Question: What is silver and round on the floor?
Tambaya: Menene azurfa kuma zagayayye a ƙasa?
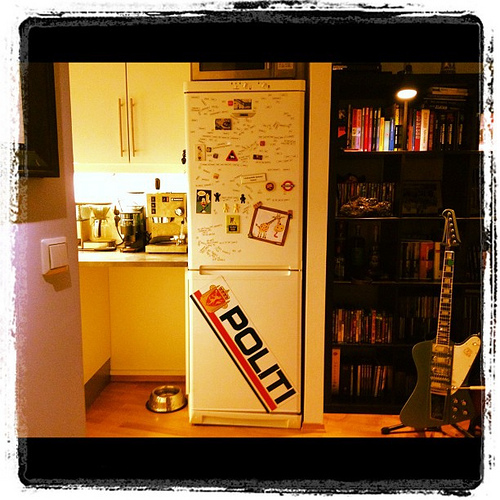
Answer: The bowl.
Amsa: Kwanon.